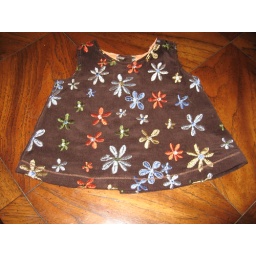
Embroidered corduroy dress for baby girl due November 2007, made in size 62 cm.